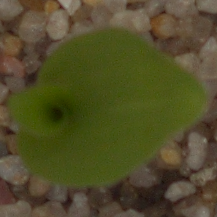
Label: maize